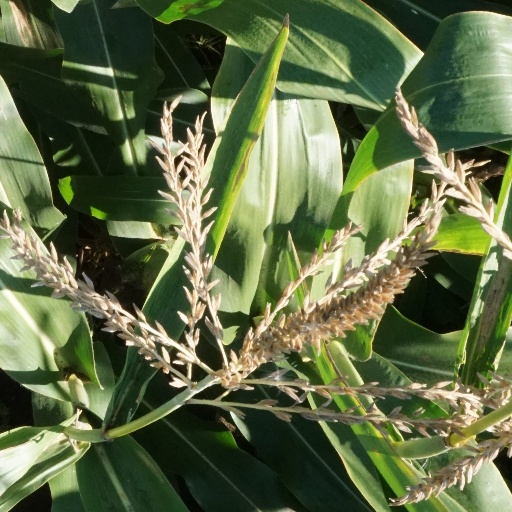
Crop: maize; corn